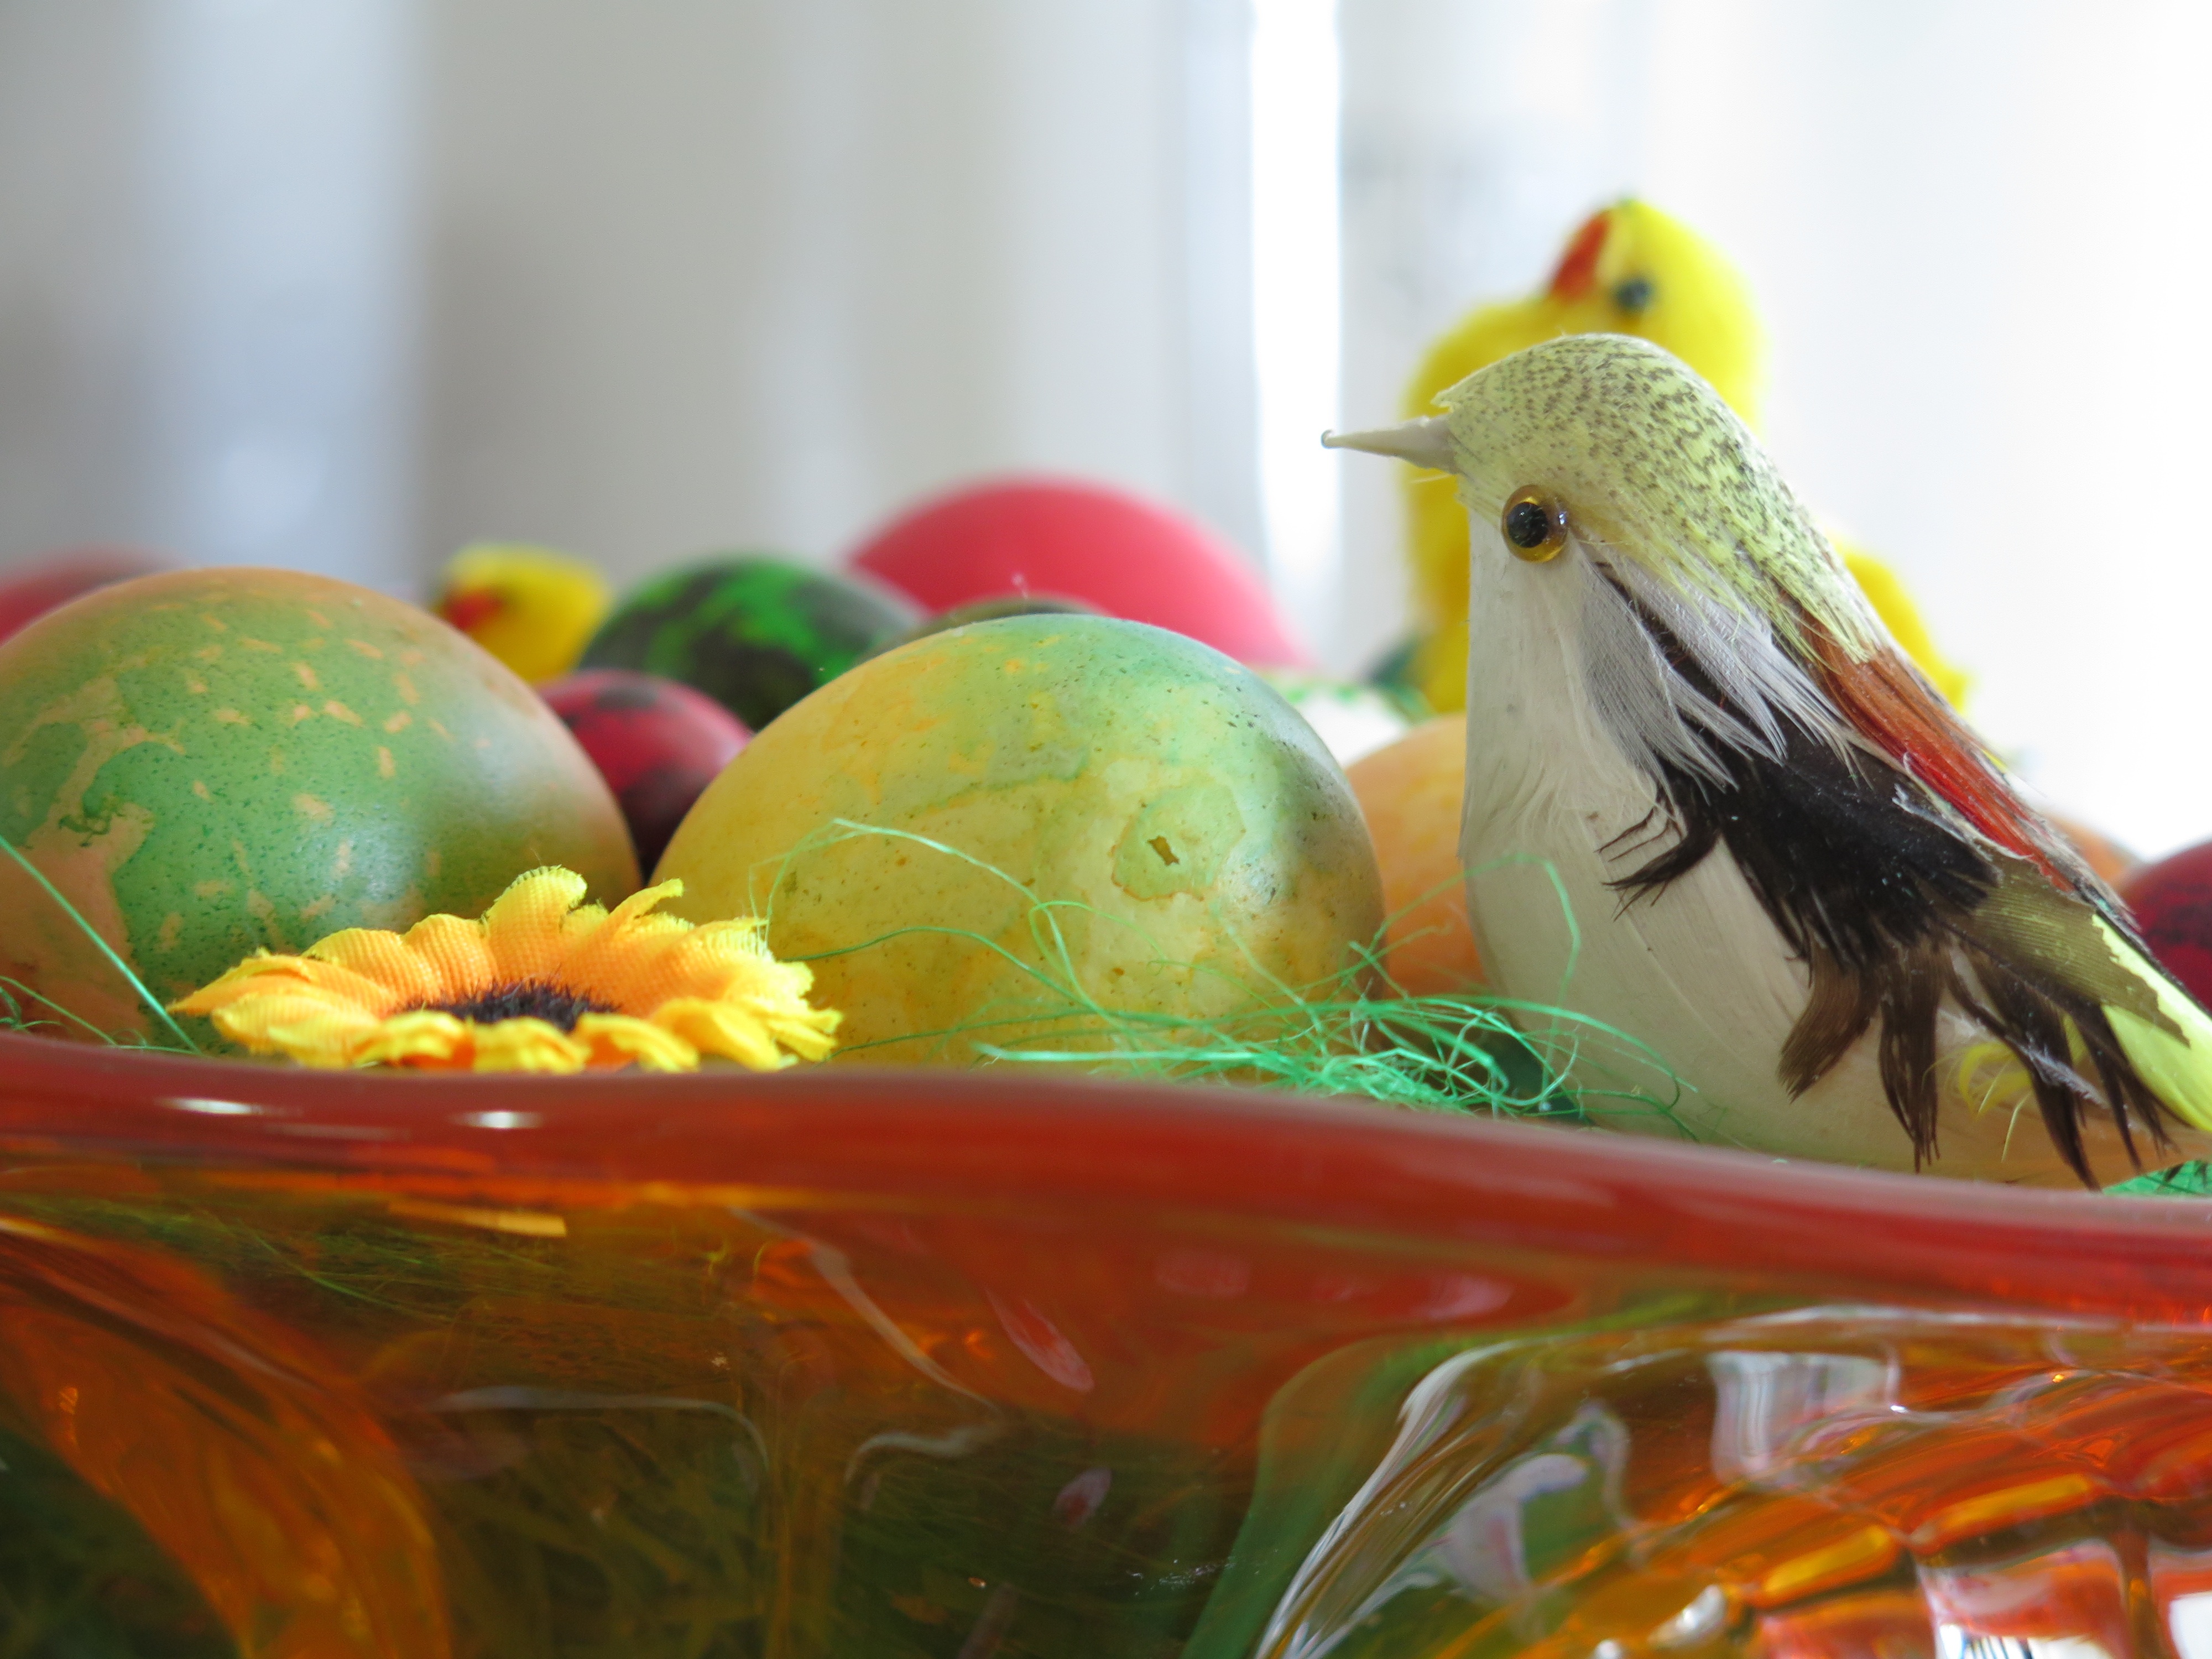
grass, bird, celebration, spring, green, holiday, colorful, yellow, season, happy, decorative, seasonal, eggs, parrot, painted, easter, tradition, parakeet, easter egg, holiday background, easter background